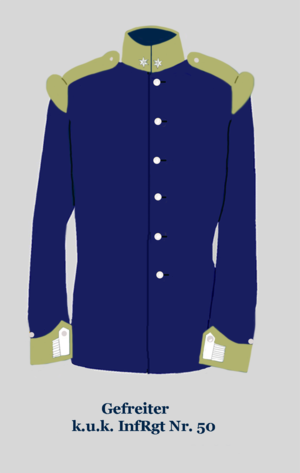
Soldat d'infanterie Autriche Hongroise (Tenue à la hongroise. Coleur d'identification regimentelle de vert perroquet et boutons jaune